Temperate deciduous forest

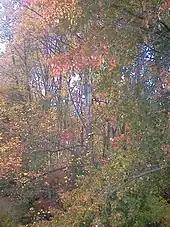
Changes in leaf color of deciduous trees in the fall

Annually, temperate deciduous forests experience approximately 750 to 1,500 millimeters of precipitation. As there is no distinct rainy season, precipitation is spread relatively evenly throughout the year. Snow makes up a portion of the precipitation present in temperate deciduous forests in the winter. Tree branches can intercept up to 80% of snowfall, affecting the amount of snow that ultimately reaches and melts on the forest floor.